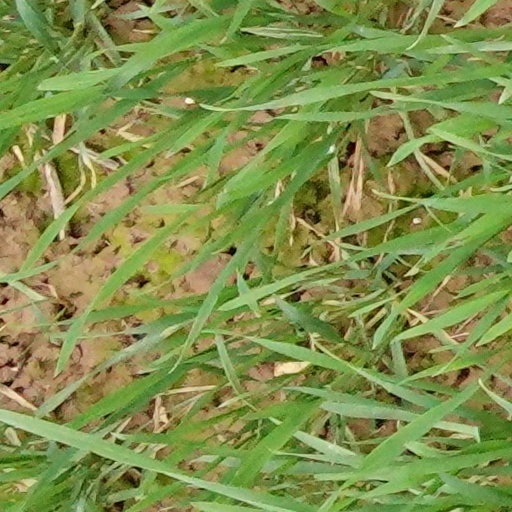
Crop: wheat